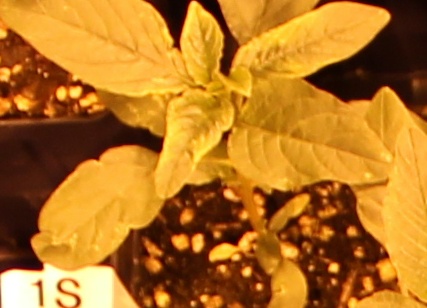
Label: Waterhemp